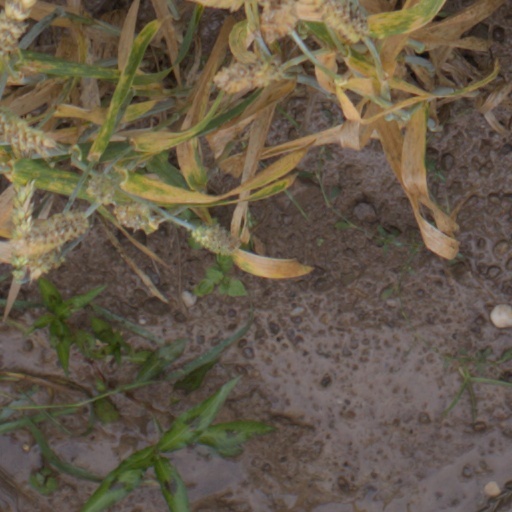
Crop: wheat